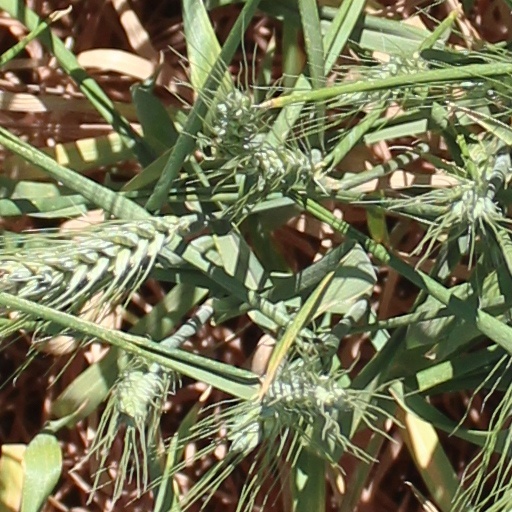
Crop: wheat